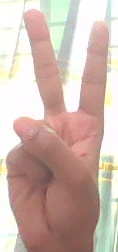
ASL sign: 2